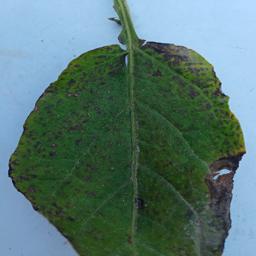
Etiqueta: Tizon_Temprano